2015 Armenian March for Justice

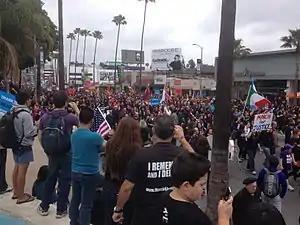

The March for Justice on April 24, 2015 was a six-mile march of over 130,000 participants from the neighborhood designated as Little Armenia in Hollywood to the Turkish consulate of Los Angeles, demanding recognition of the Armenian genocide, which Turkey denies.